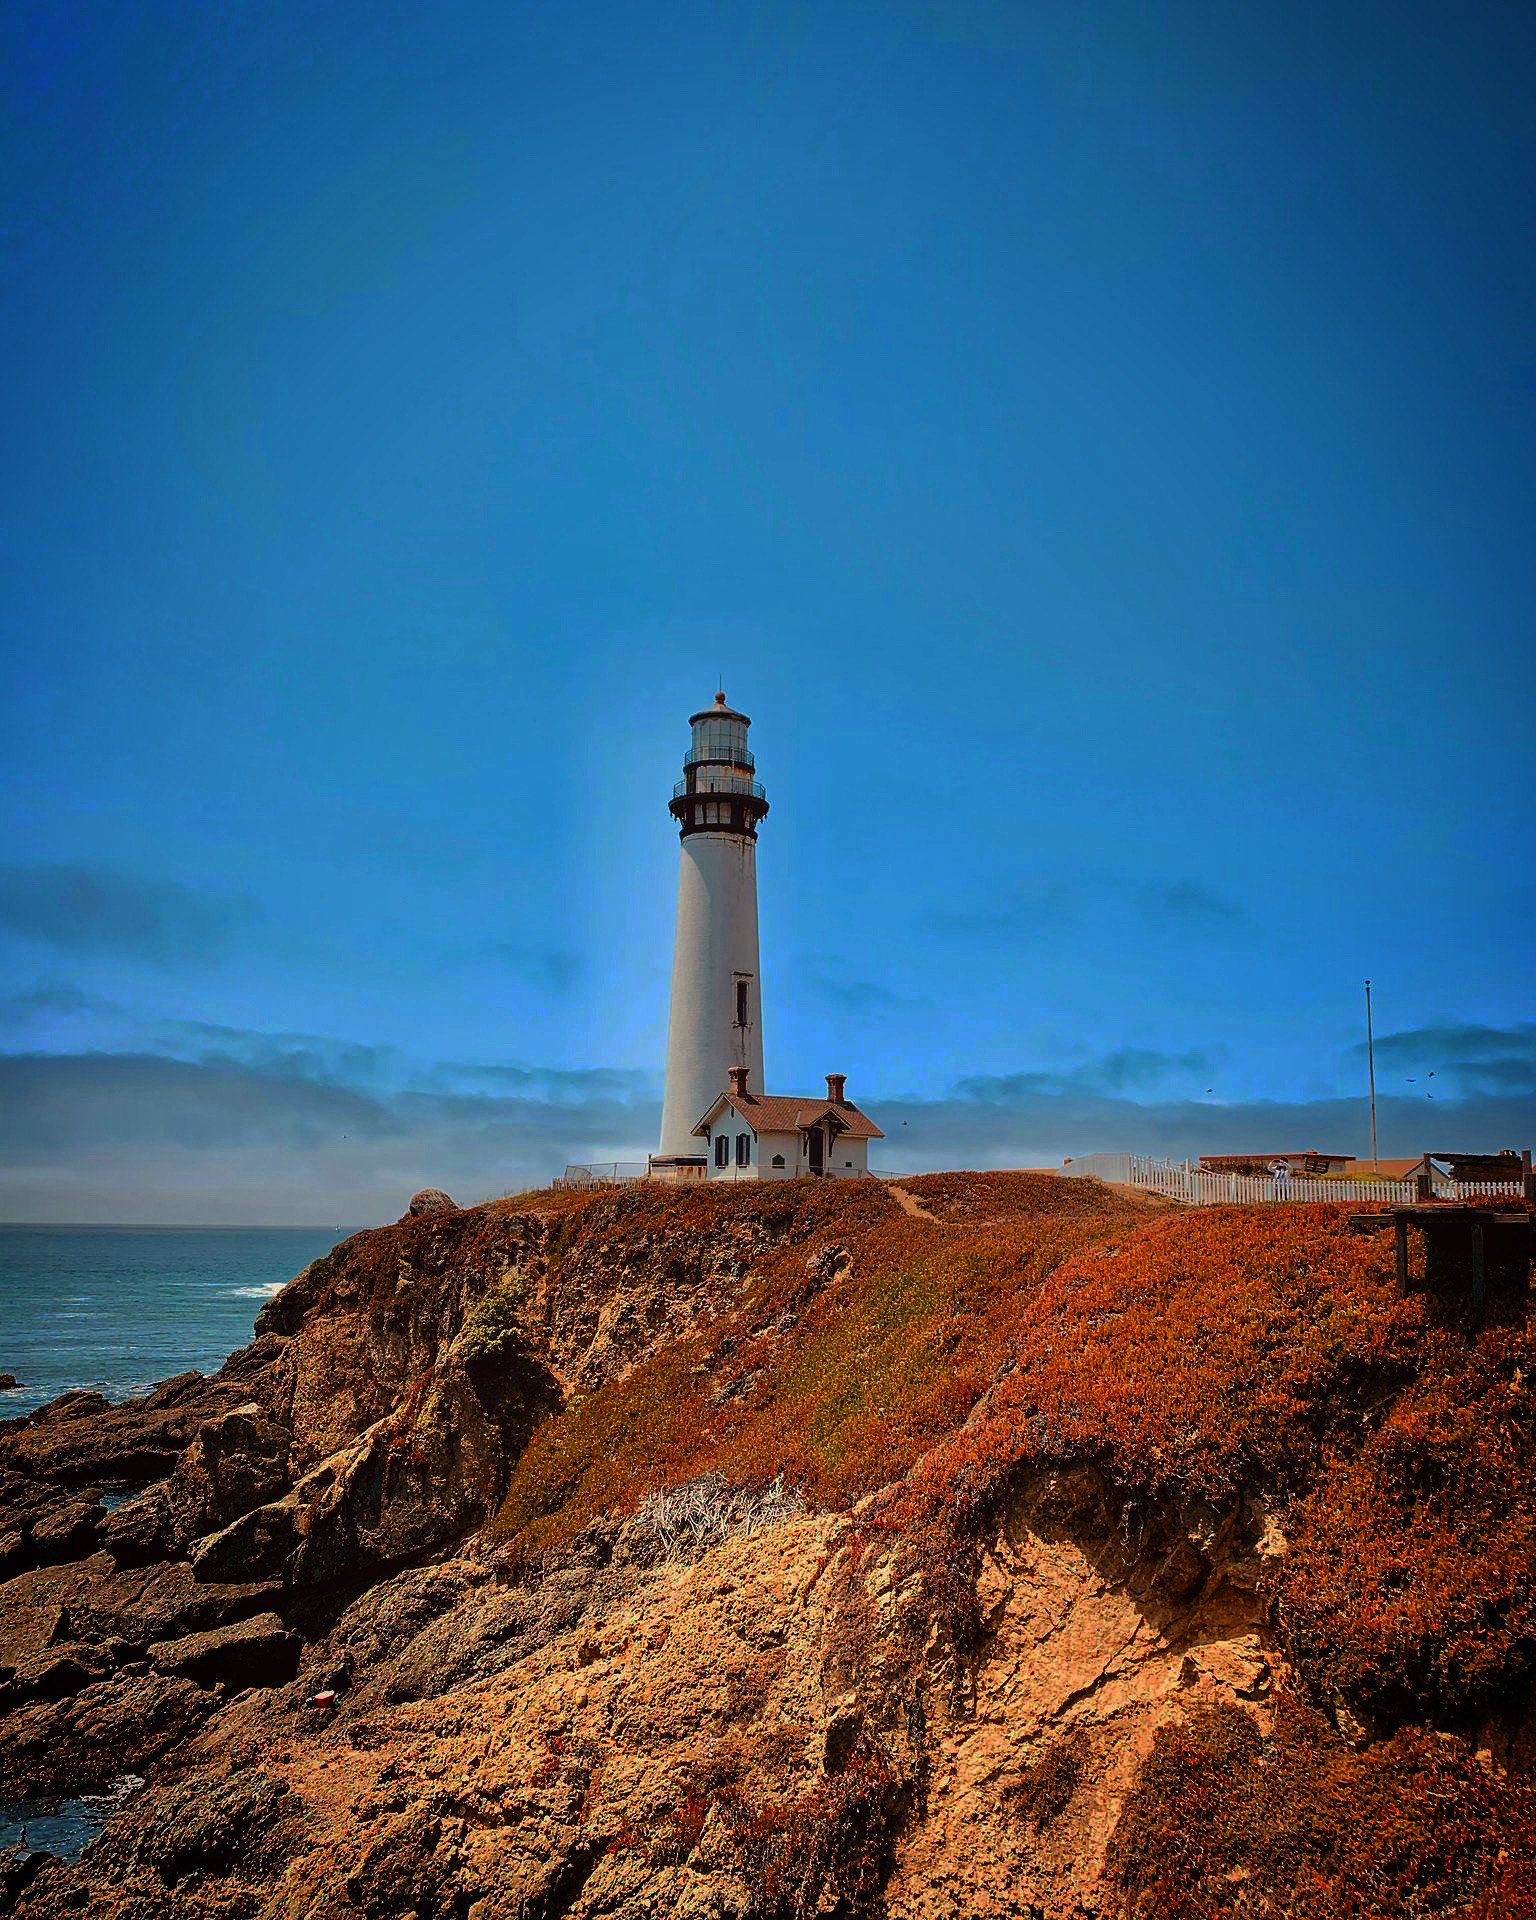
lighthouse, tower, structure, architecture, sea, coast, tall, pacific coast, pigeon point lighthouse, california, united states, cliff, bay, beach free images, sky, cloud, blue, water, beacon, body of water, terrain, landscape, horizon, slope, hill, headland, rock, cape, building, klippe, tree, ocean, grass, observation tower, natural landscape, plant, wind wave, wave, soil, bedrock, sand, tourism, promontory, evening, inlet, vacation, mountain